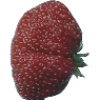
Label: Strawberry Wedge 1